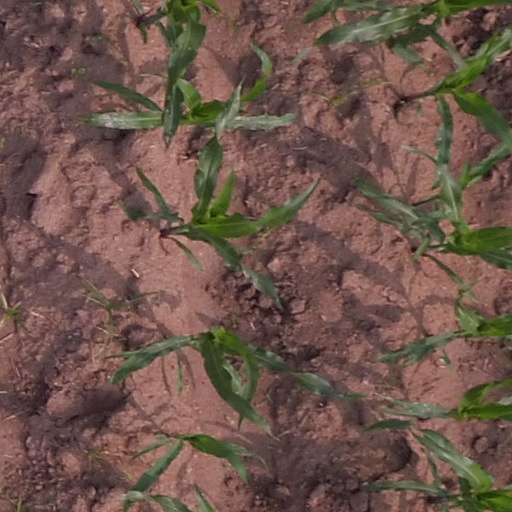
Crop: maize; corn